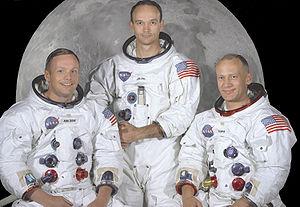
Février